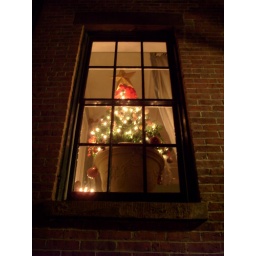
A Christmas tree in a flower pot!